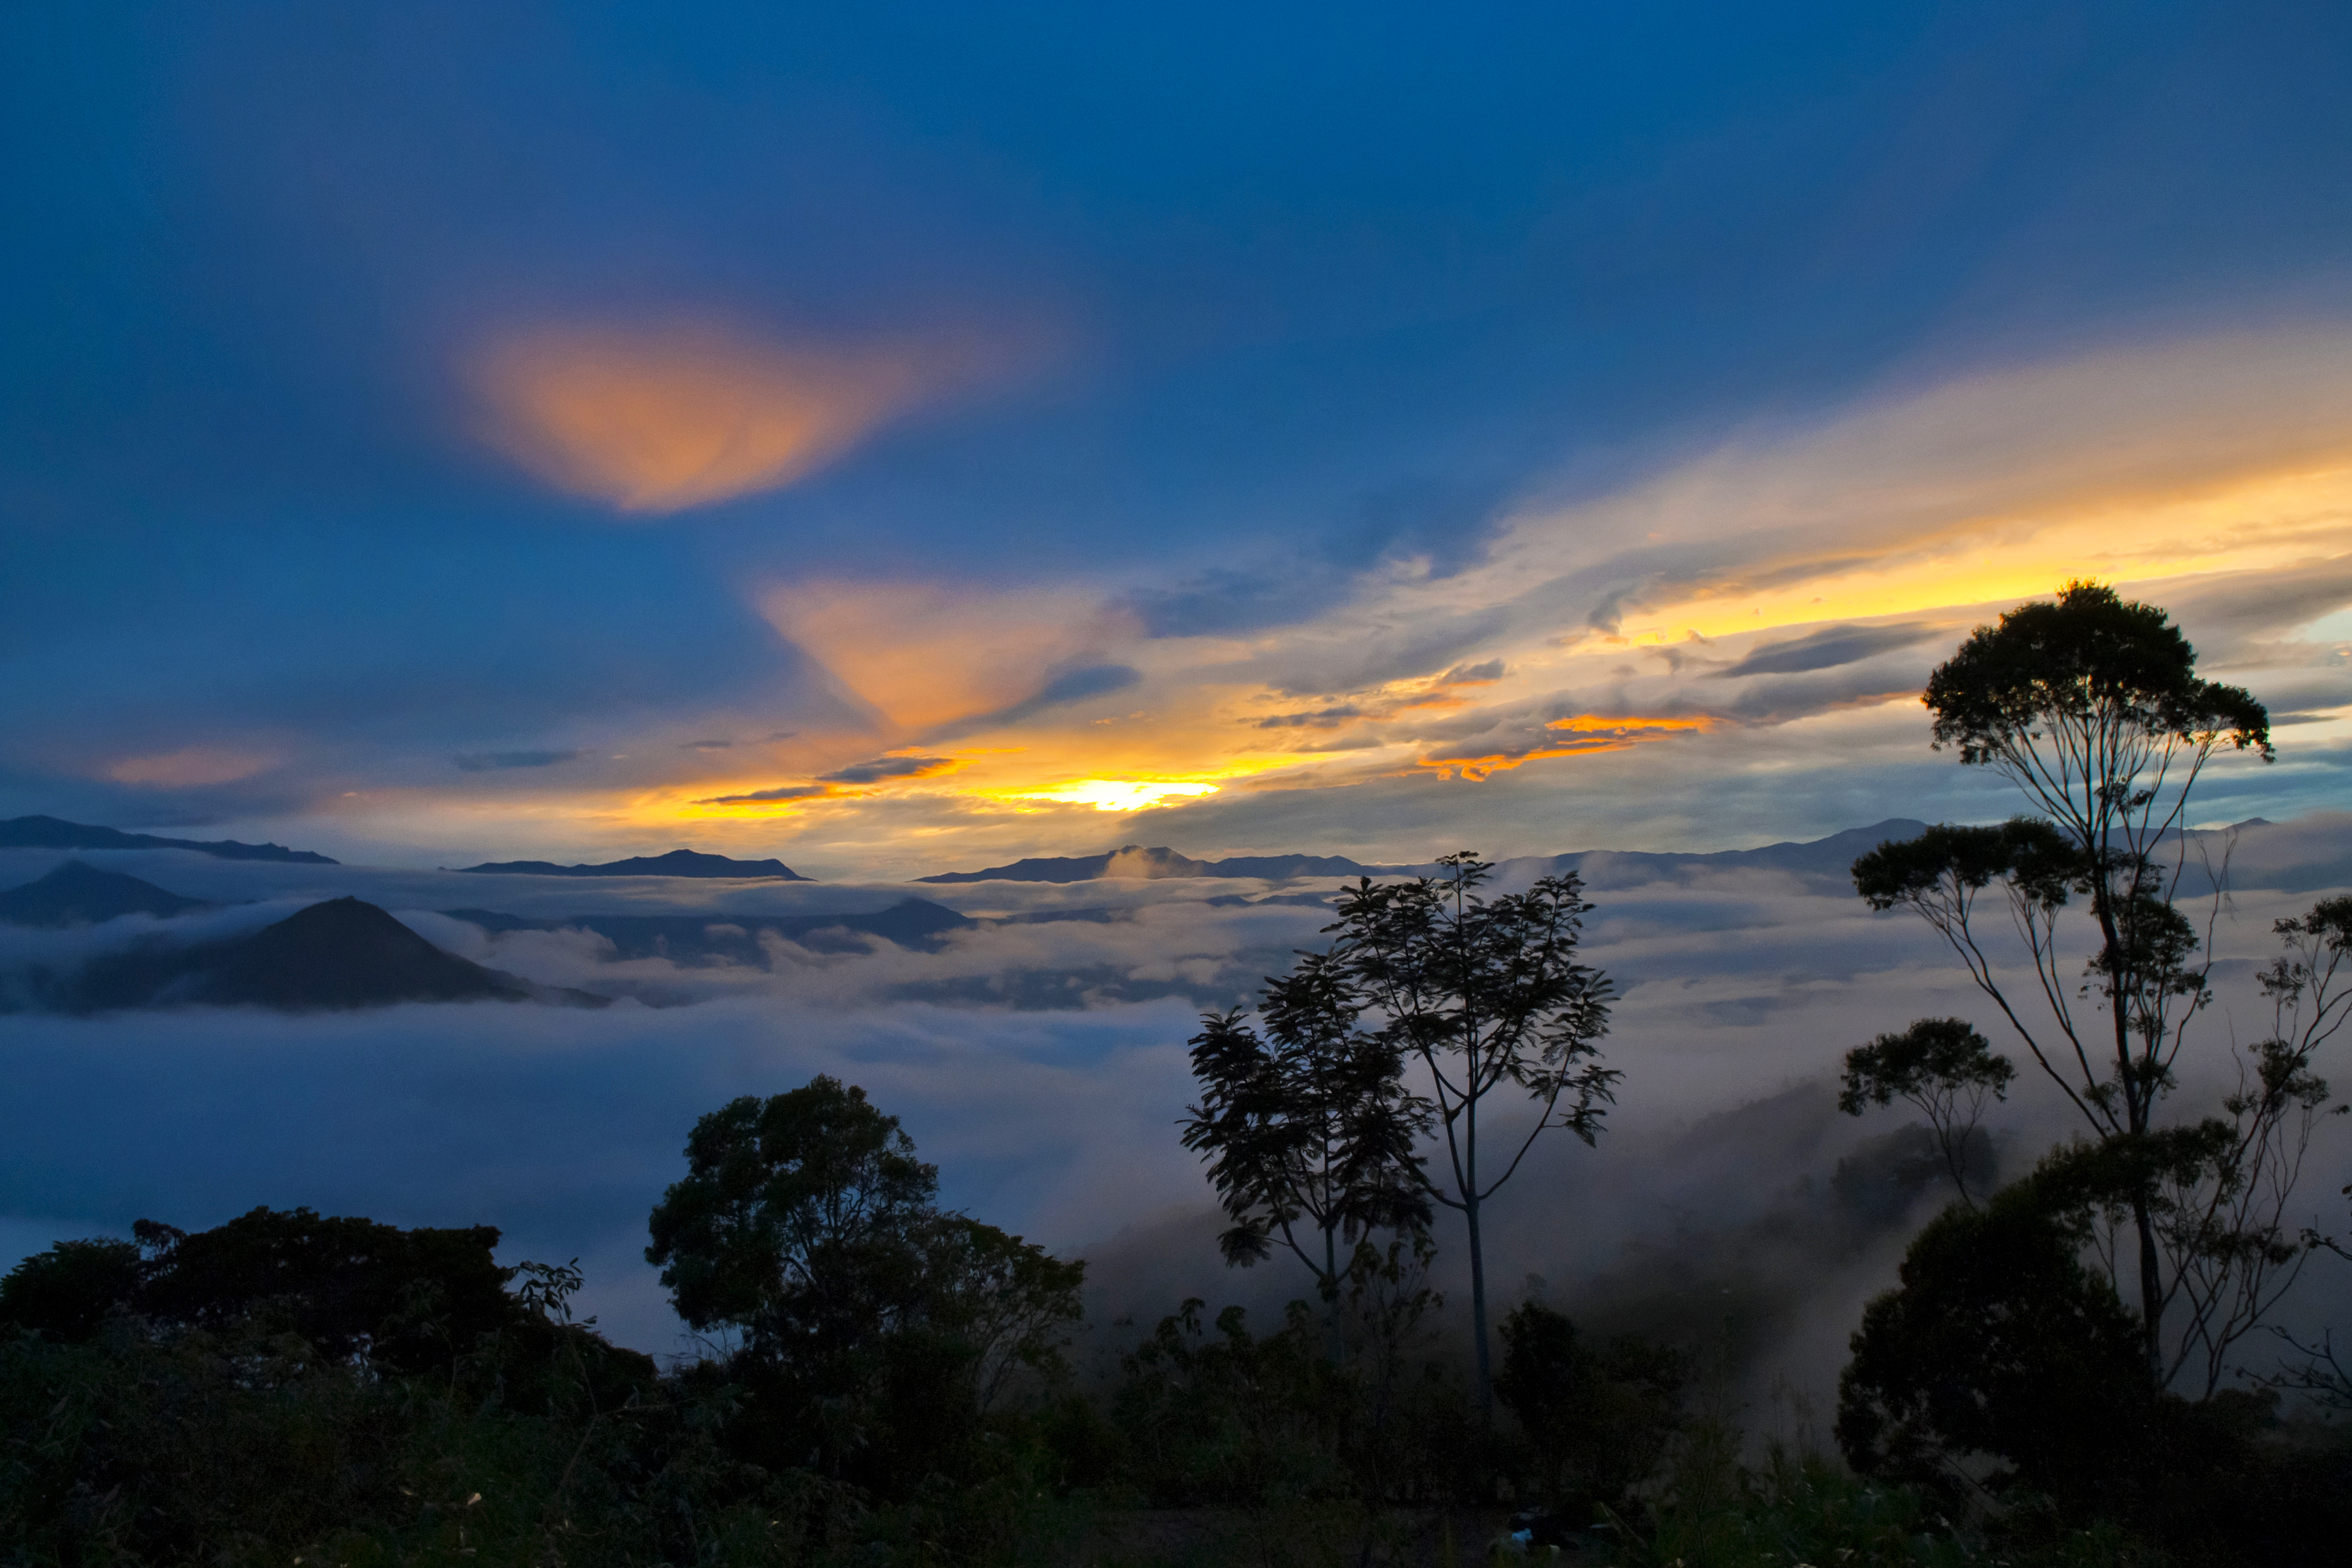
sea, nature, horizon, mountain, cloud, sky, sun, fog, sunrise, sunset, sunlight, morning, hill, dawn, atmosphere, foggy, dusk, evening, reflection, scenic, sea of clouds, trees, clouds, mountains, afterglow, meteorological phenomenon, atmospheric phenomenon, red sky at morning